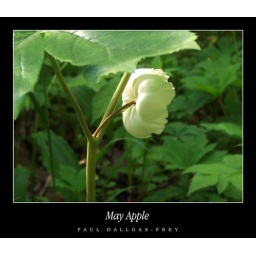
See.... the may apple flowers hide under the canopy of the may apple leaves. They are hard to spot!